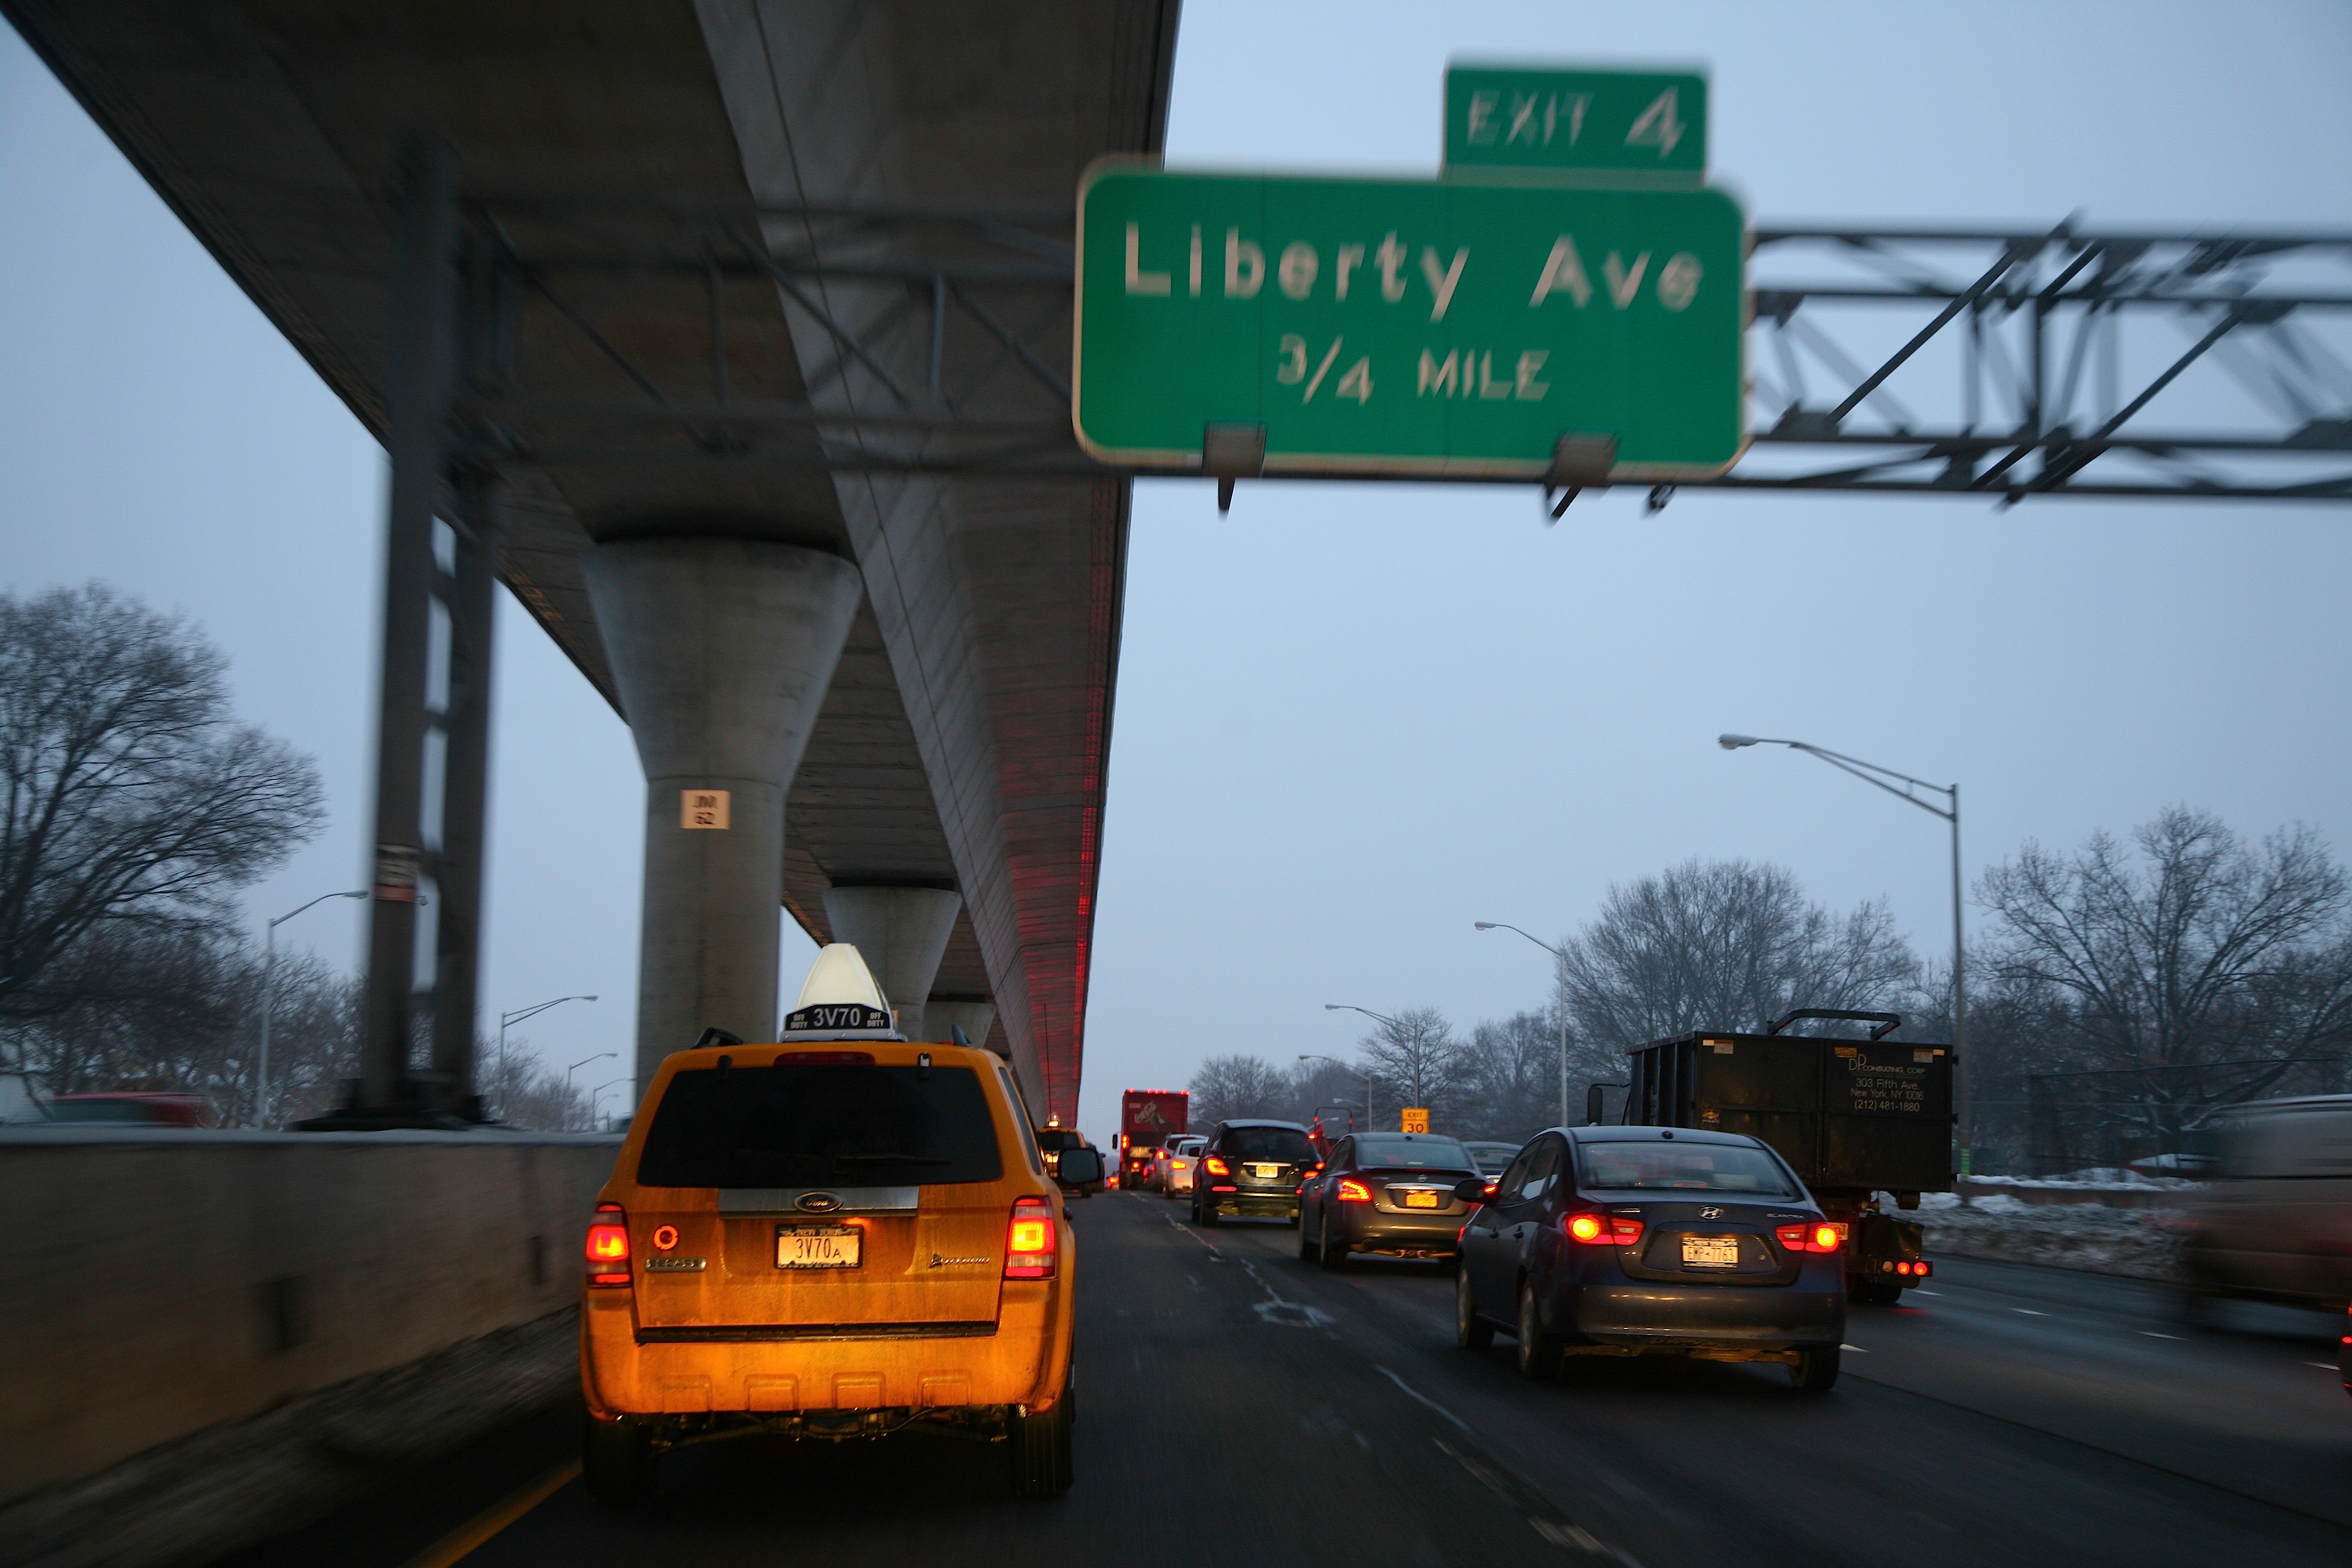
road, traffic, street, car, highway, driving, taxi, cab, transport, sign, vehicle, nyc, lane, lighting, expressway, public transport, road trip, newyork, infrastructure, newyorkcity, ny, nyctaxi, urban area, controlled access highway